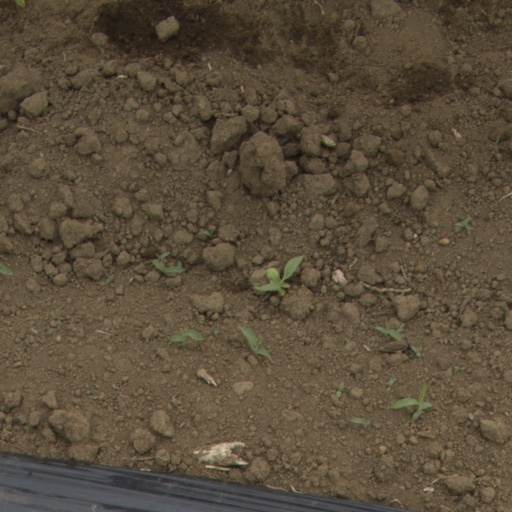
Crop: Jerusalem artichoke